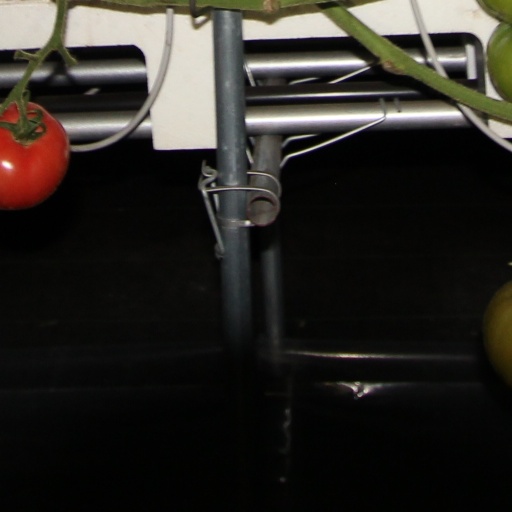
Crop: tomato